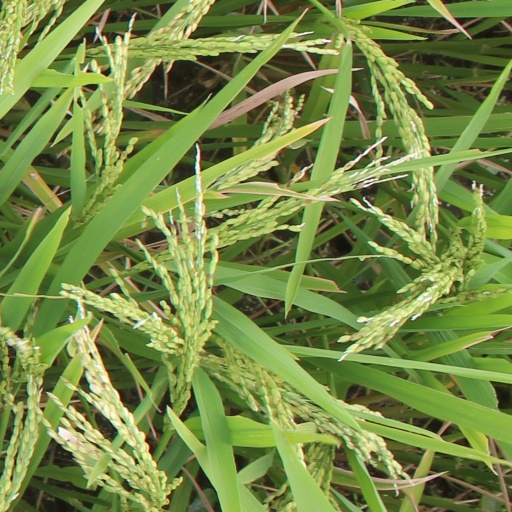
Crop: rice